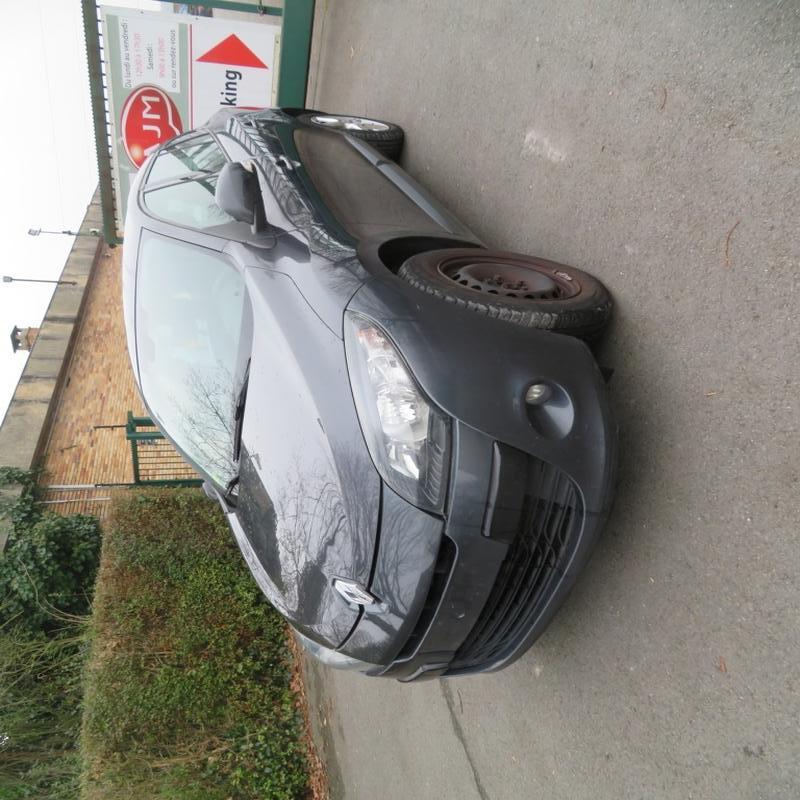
Aucun dommage détecté.
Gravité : aucun